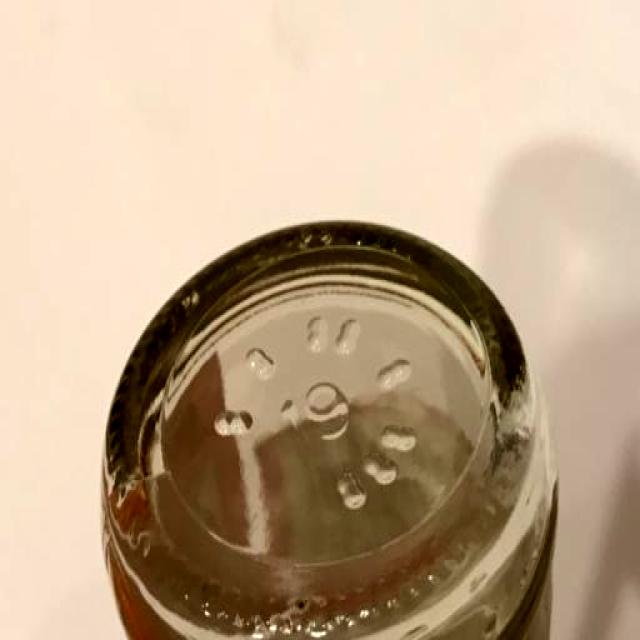
Label: Glass